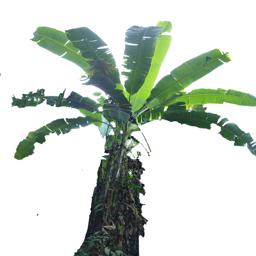
Label: BHIMKOL